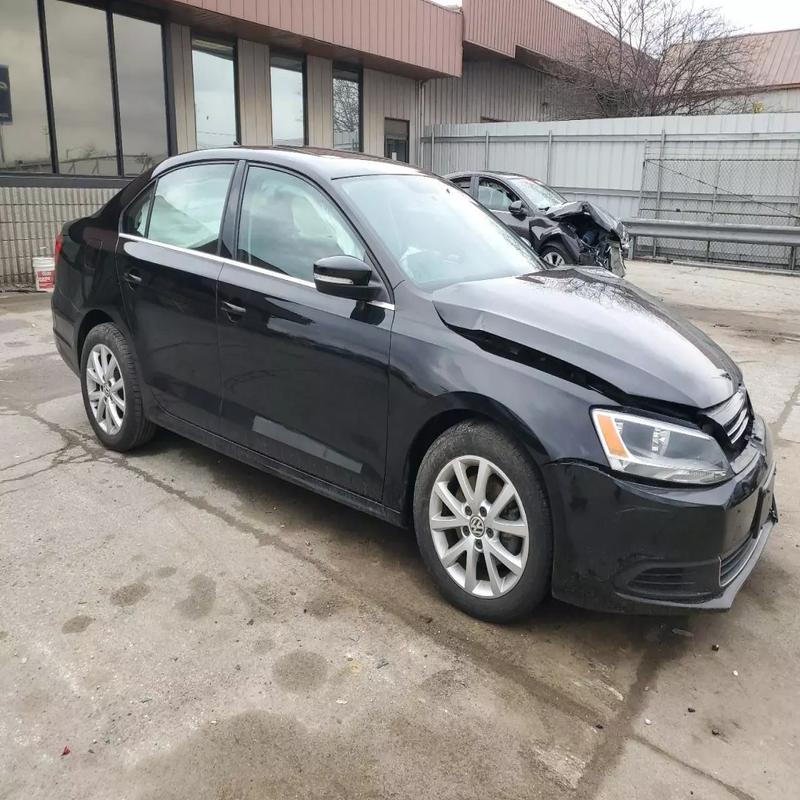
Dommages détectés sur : capot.
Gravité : mineur